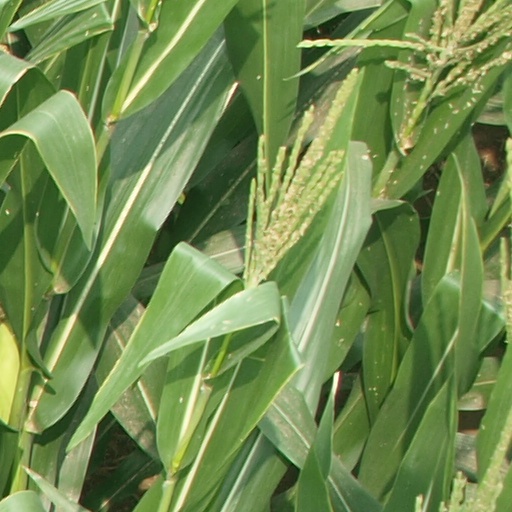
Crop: maize; corn